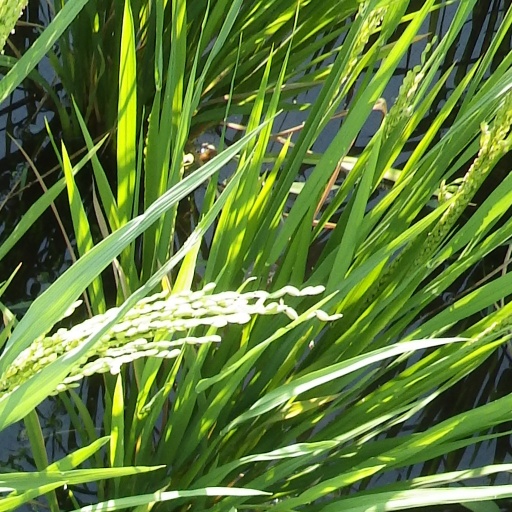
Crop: rice